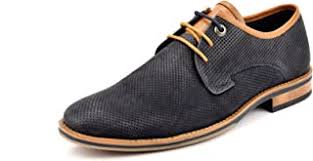
Label: Boat